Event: Nepal Earthquake
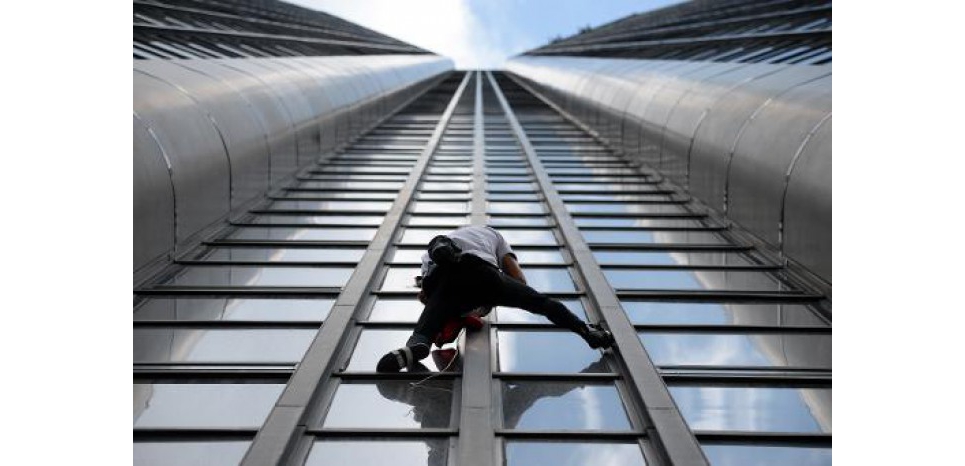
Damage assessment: no_damage